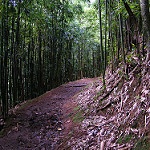
Scene: Outdoor